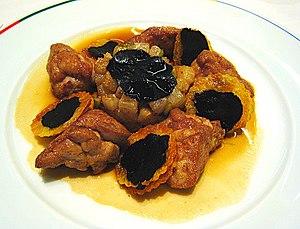
Le ris de veau est le nom donné au thymus du veau lorsqu'il est utilisé pour des préparations culinaires.